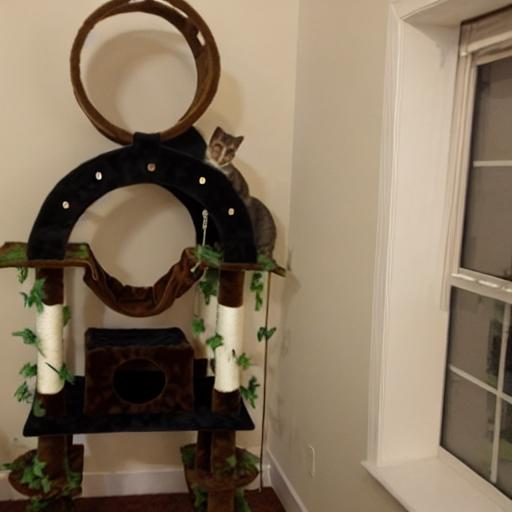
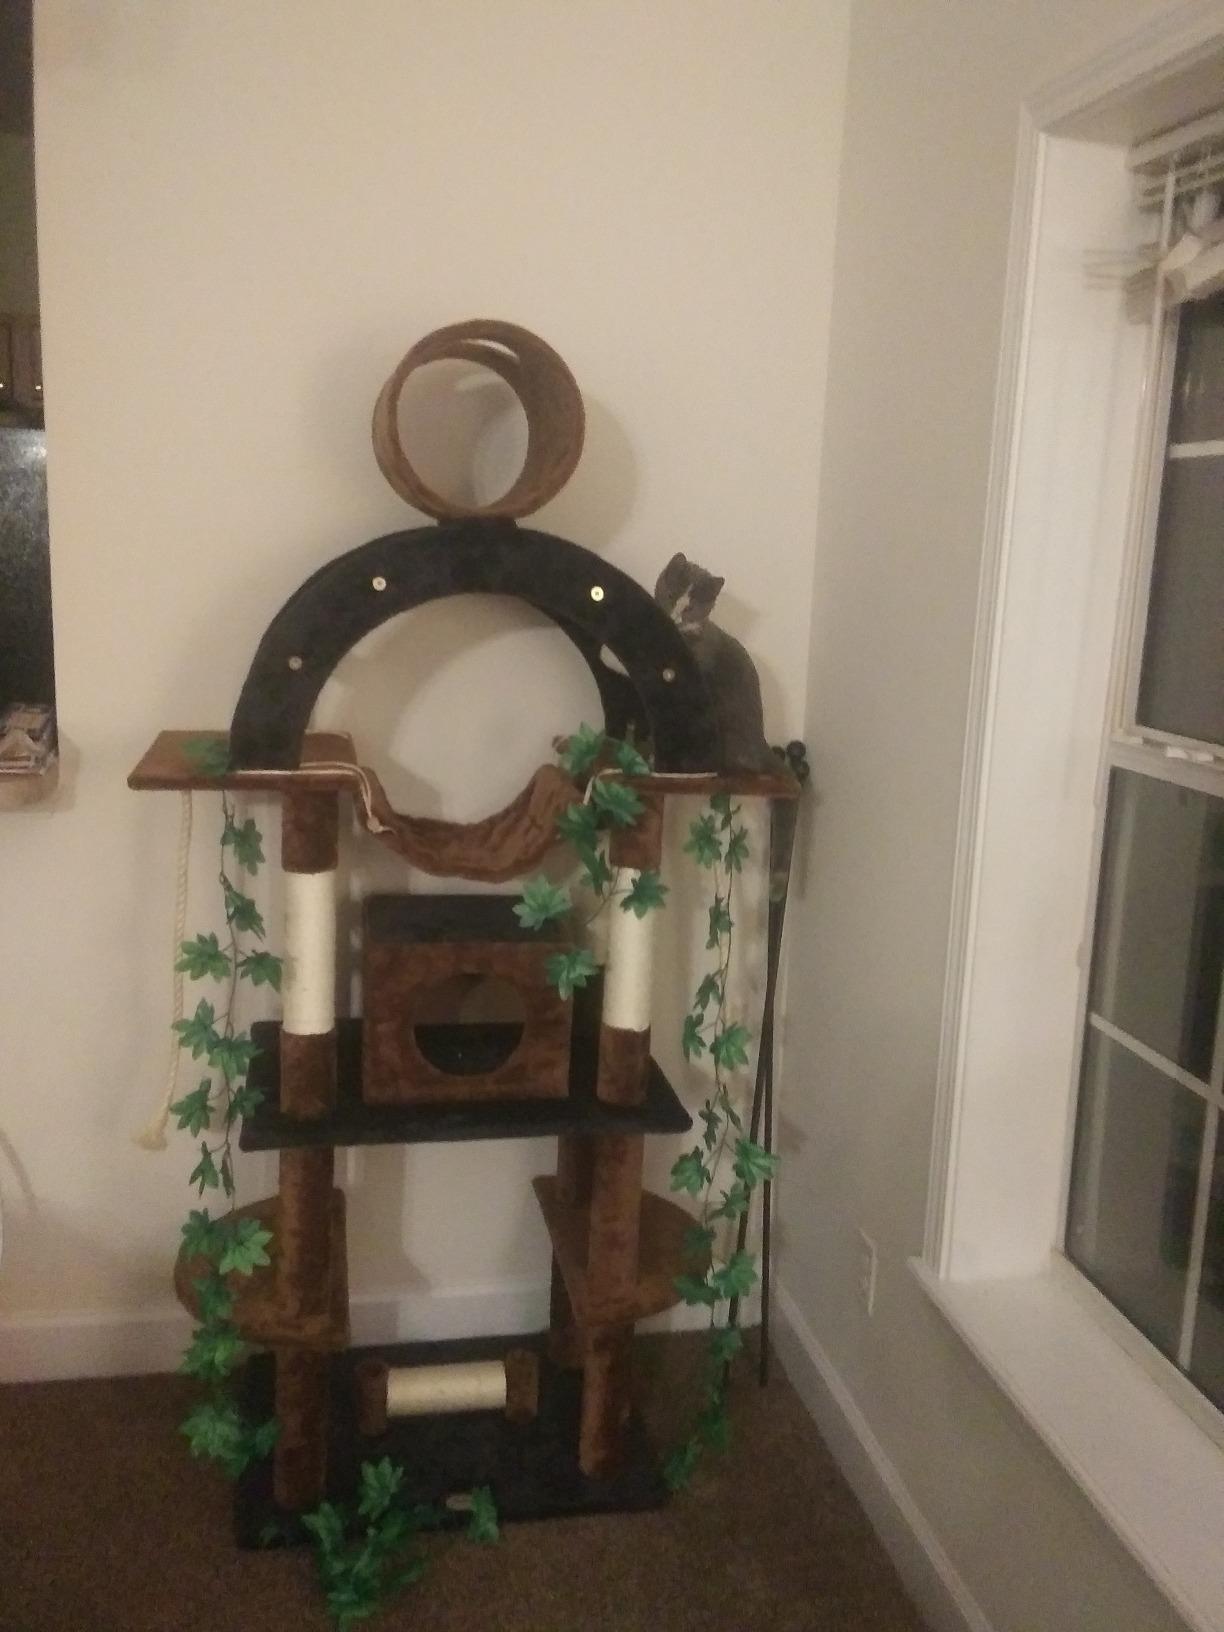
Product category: items_cat tree
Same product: no